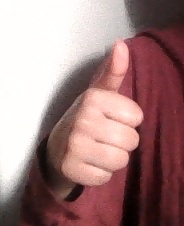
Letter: aleff